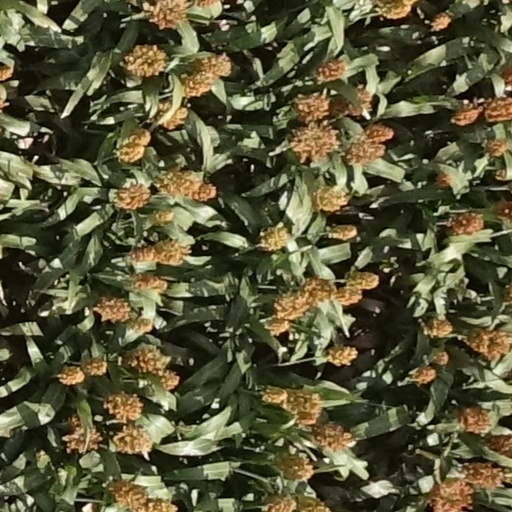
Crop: sorghum